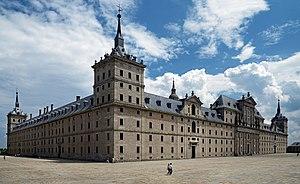
Le site royal de Saint-Laurent-de-l'Escurial est un grand complexe qui se trouve sur le territoire de la commune de San Lorenzo de El Escorial, située à 45 kilomètres au nord-ouest de Madrid, dans la Communauté autonome de Madrid en Espagne. C'est une ancienne résidence du roi d'Espagne, coeur de l'Empire espagnol sous Philippe II. La bibliothèque sera la source de tensions diplomatiques entre l'Espagne et le Maroc, après que la précieuse collection du sultan du Maroc Zaidan El-Nasir eut été capturée par des vaisseaux espagnols au large du Maroc ; elle sera offerte au roi Philippe II qui, sans doute, connaissait l'importance d'un tel trésor et qui l’incorporera dans la bibliothèque de l'Escurial, mais une grande partie de la collection fut perdue après l'incendie de 1671.